Hōryaku calendar

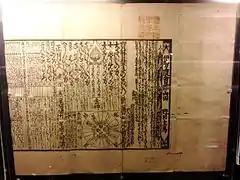
Hōryaku calendar published in 1755. Exhibit in the National Museum of Nature and Science, Tokyo, Japan.

The was a Japanese lunisolar calendar ("genka reki"). It was also known as Hōryaku Kōjutsu Gen-reki. It was published in 1755.